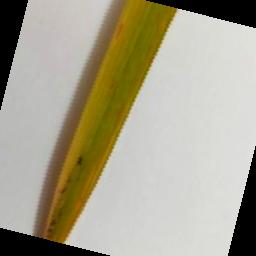
Label: Rice___Brown_Spot